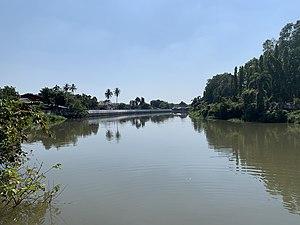
La Nakhon Nayok est une rivière de l'Est de la Thaïlande tributaire de la Bang Pakong.